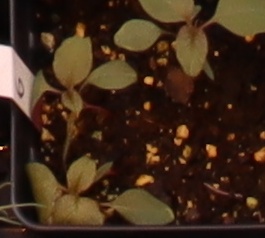
Label: Redroot Pigweed